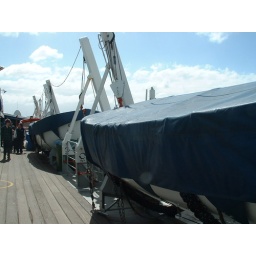
This ship has a lot of history, and is actually in the guiness book of records! More info : en.wikipedia.org/wiki/MV_Doulos